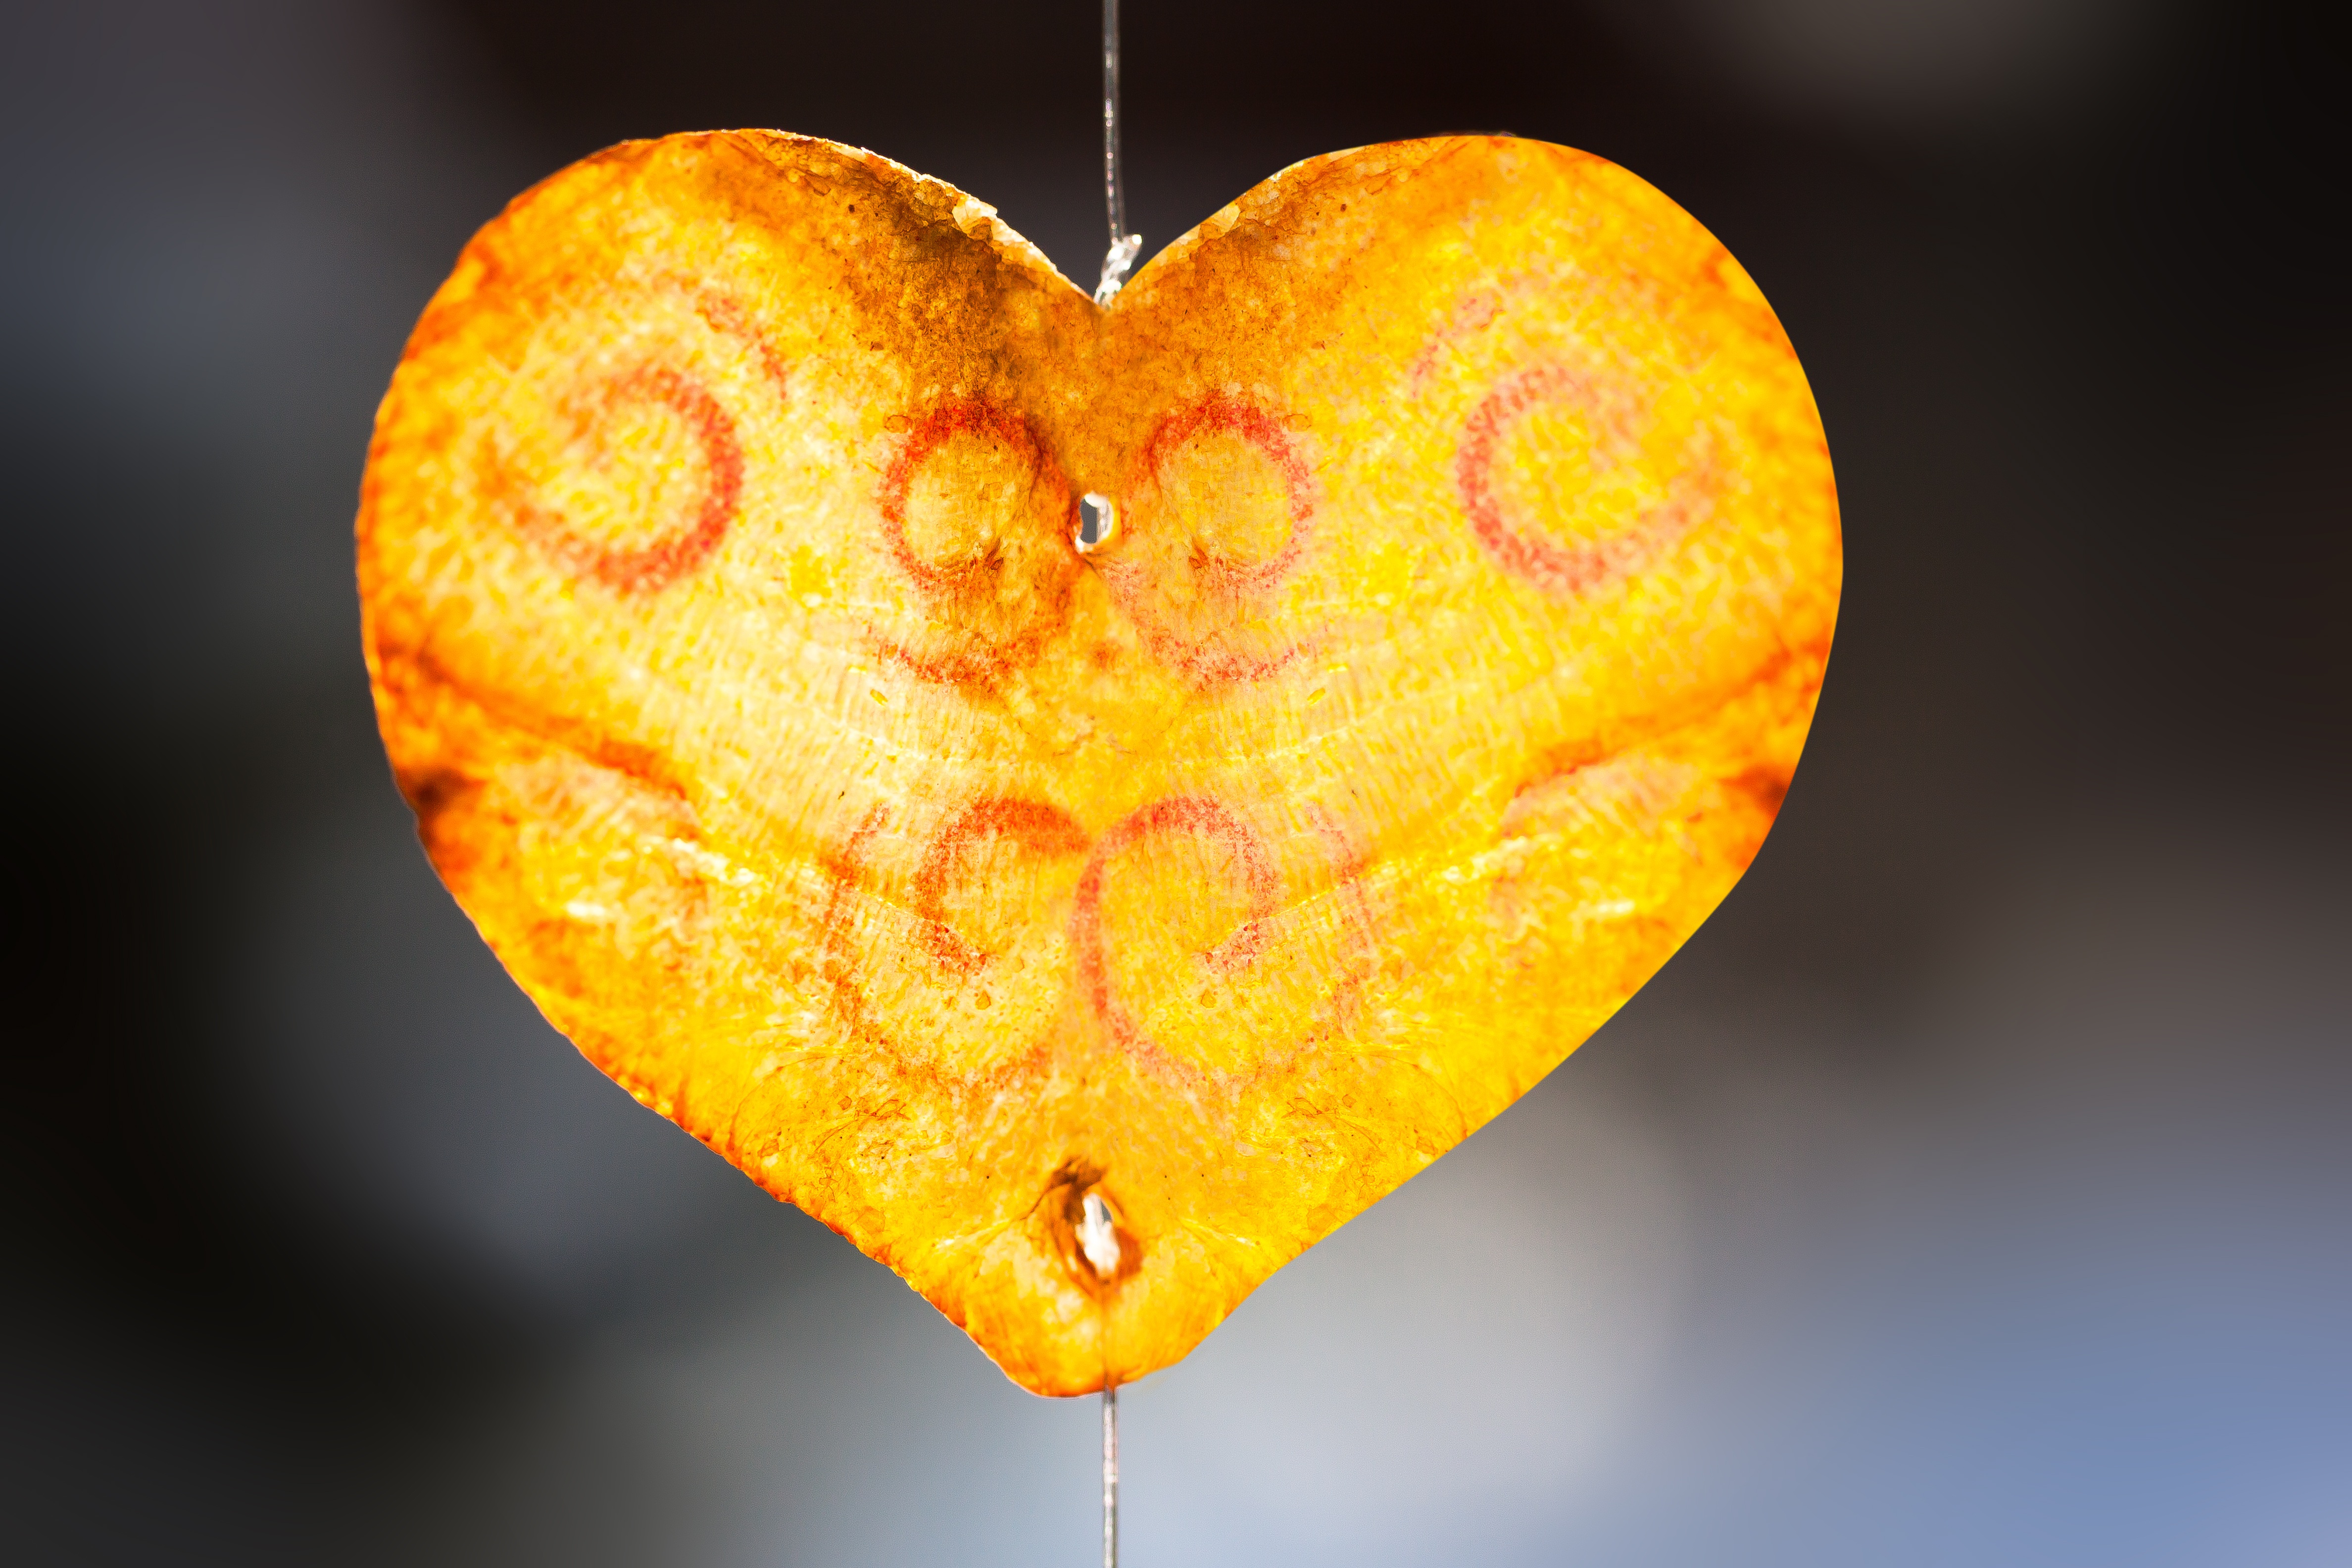
plant, photography, fruit, leaf, flower, petal, love, heart, orange, food, produce, color, macro, autumn, romantic, yellow, shell, close up, human body, transparent, decorative, eye, lovers, hell, painted, organ, valentine, macro photography, valentine's day, flowering plant, shine through, lasered, land plant, cover trailer